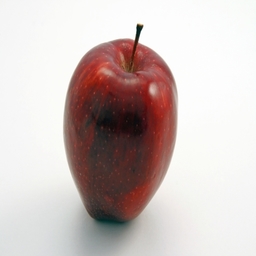
Label: Apple